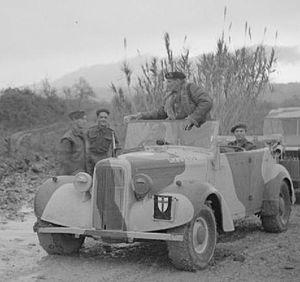
Humber était un fabricant anglais de bicyclettes, de motocyclettes et de véhicules à moteur, coté en bourse à partir de 1887. Il prend le nom de Humber & Co Limited en raison de la réputation de qualité des produits de l'un des associés de la fédération des entreprises qui avaient appartenu à Thomas Humber. Une reconstruction financière en 1899 transféra ses activités à Humber Limited. La marque disparaît en 1967. Humber était basé à Coventry dans les Midlands de l'Ouest.